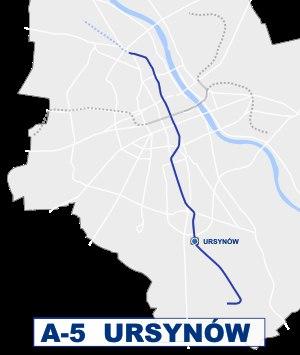
La station Ursynów est une station de la ligne 1 du métro de Varsovie, située à Varsovie, dans le quartier Ursynów. Inaugurée le 7 avril 1995, la station permet de desservir l'avenue de la Commission nationale de l'éducation et la rue Surowieckiego.